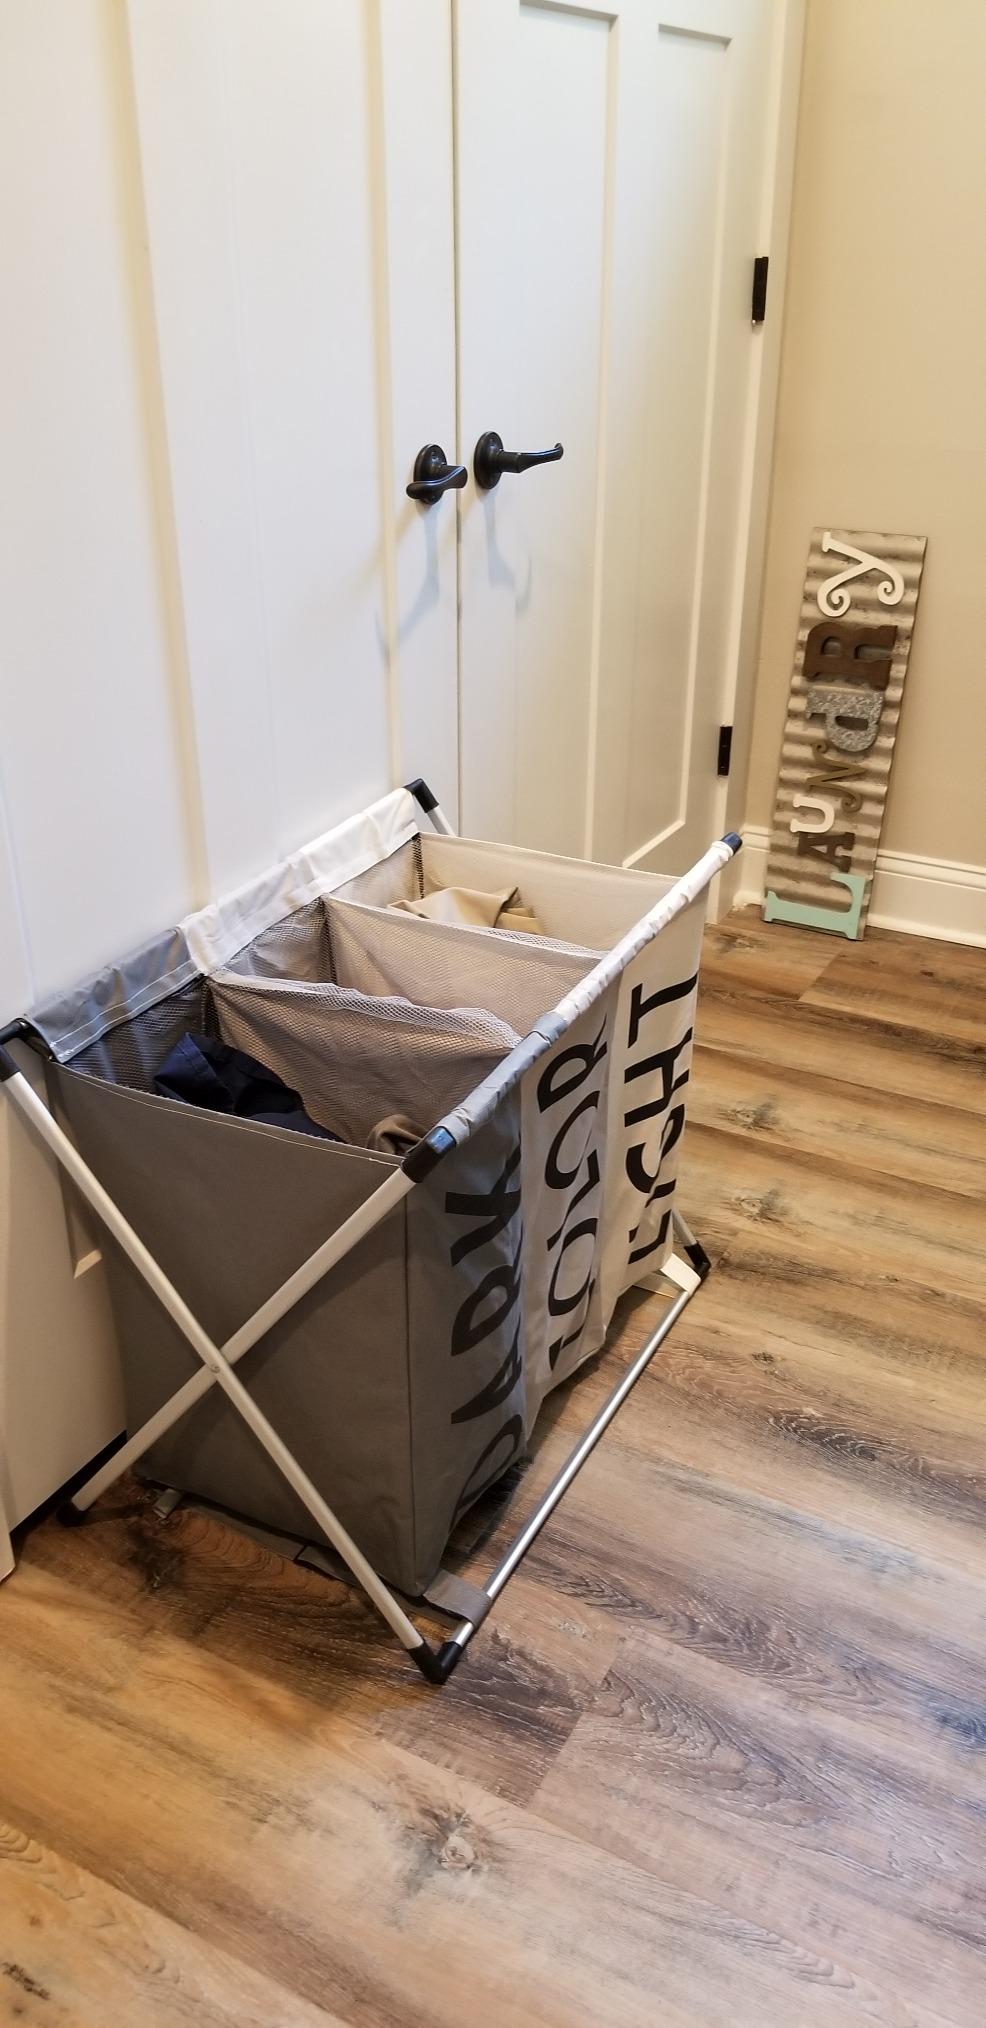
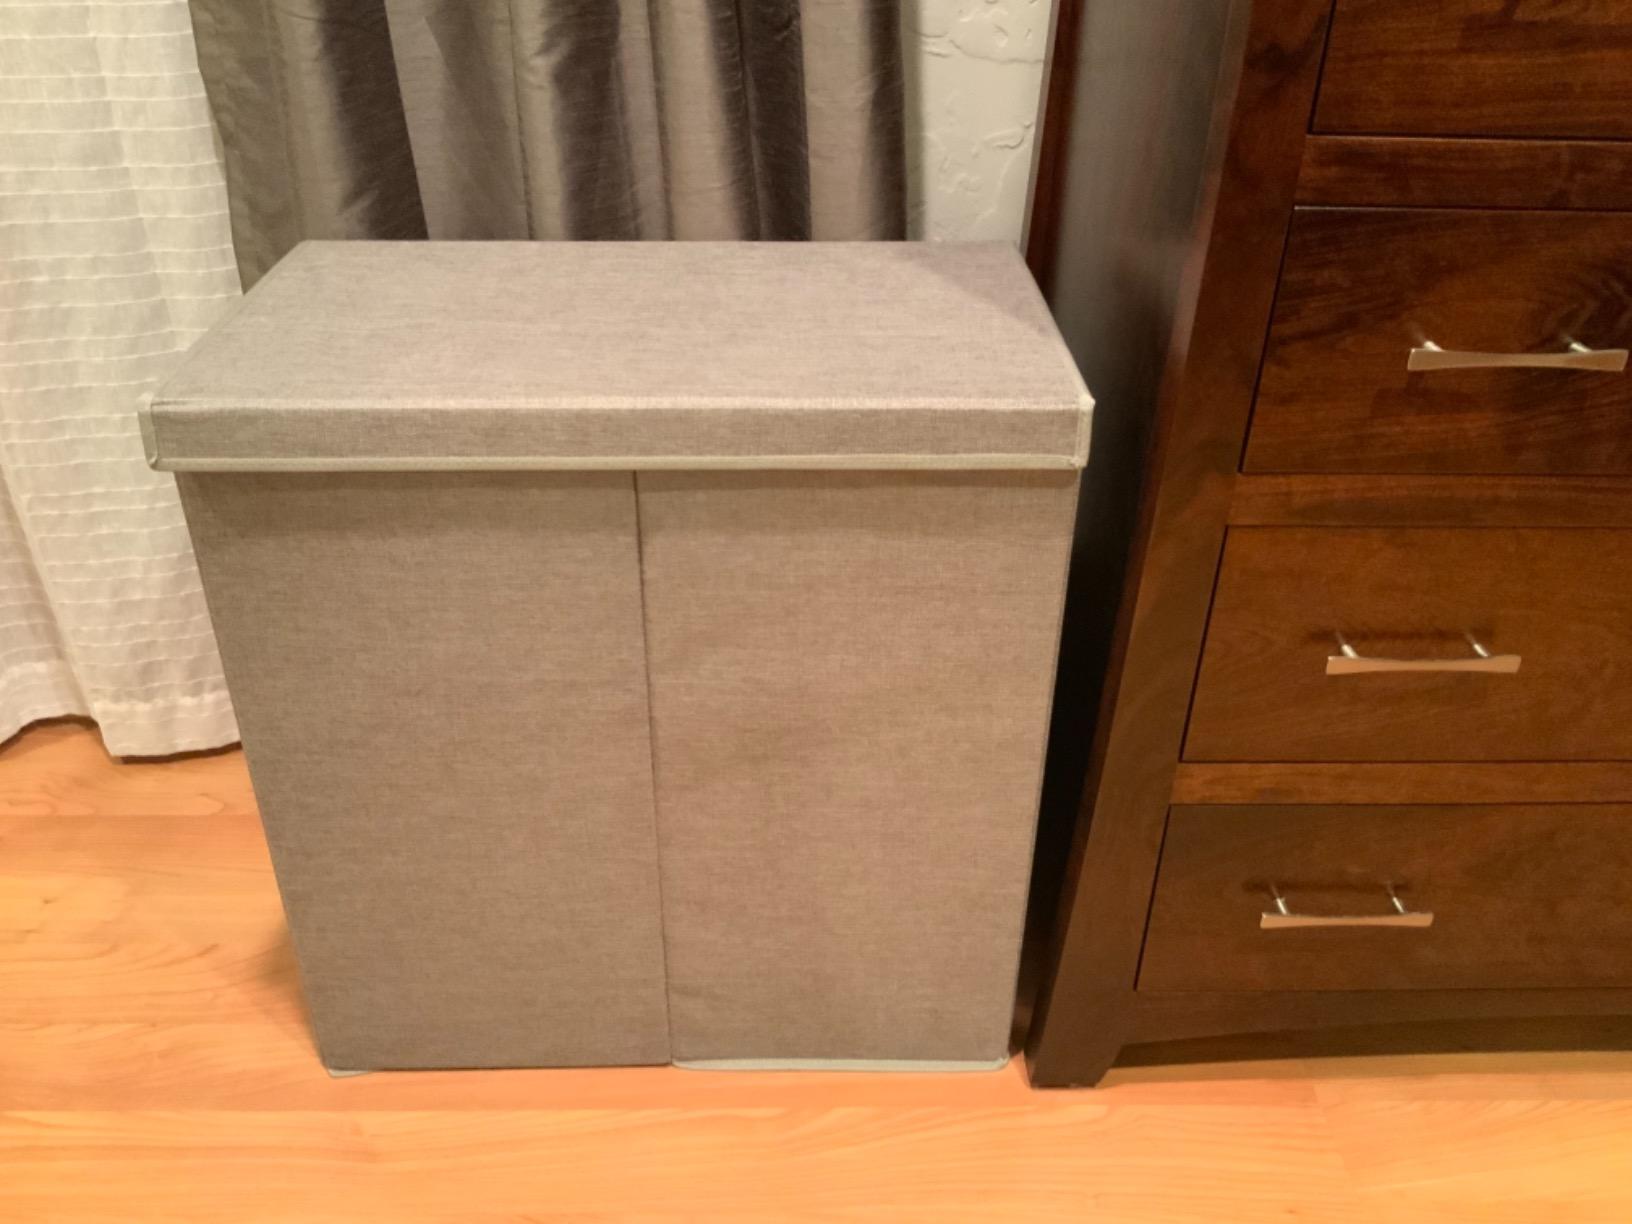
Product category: items_hamper
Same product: no